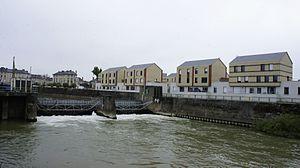
Barrage sur l'Aisne .